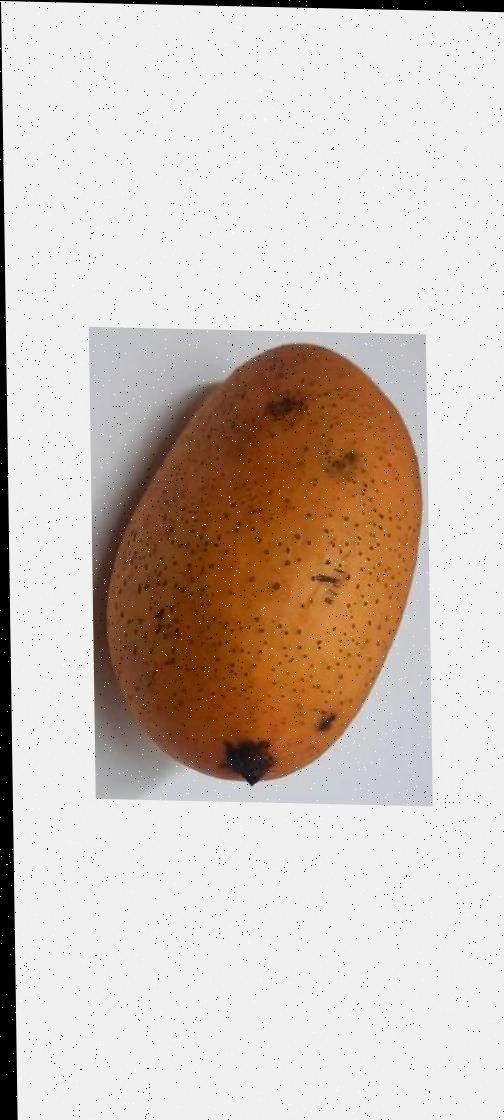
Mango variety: Ashshina Classic